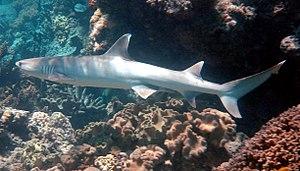
Le genre Triaenodon comprend au moins une espèce de requin.
Le Requin-corail ou Requin à pointes blanches est une espèce de poissons de la famille des Carcharhinidae.
La Grande Barrière de corail est le plus grand récif corallien du monde comptant plus de 2 900 récifs et 900 îles s'étirant de Bundaberg à la pointe du Cap York soit plus de 2 600 kilomètres sur une superficie de 344 400 km². Le récif se situe en Mer de Corail au large du Queensland, en Australie.